Dead reckoning

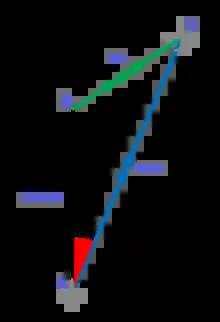
Drift is an error that can arise in dead reckoning when speed of a medium is not accounted for. A is the last known position (fix), B is the position calculated by dead reckoning, and C is the true position after the time interval. The vector from A to B is the expected path for plane based on the initial heading (HDG) and true airspeed (TAS). The vector from B to C is the wind velocity (W/V), and the third vector is the actual track (TR) and ground speed (GS). The drift angle is marked in red.

While dead reckoning can give the best available information on the present position with little math or analysis, it is subject to significant errors of approximation. For precise positional information, both speed and direction must be accurately known at all times during travel. Most notably, dead reckoning does not account for directional drift during travel through a fluid medium. These errors tend to compound themselves over greater distances, making dead reckoning a difficult method of navigation for longer journeys.